Floyd and Glenora Dycus House

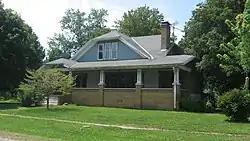
Front of the house

The Floyd and Glenora Dycus House is a historic house located at 305 S. Second St. in Brownstown, Illinois. The house was built in 1926 for Floyd and Glenora Dycus. Floyd Dycus was a prominent businessman in Brownstown; his businesses included a moving company, a dairy business, and a restaurant and truck stop on U.S. Route 40. Floyd also served as Brownstown's village president from 1929 to 1935. The house was built by carpenters Andrew and Charles Reeter from plans drawn by Glenora Dycus; it was designed in the Craftsman style. The entrance to the house is in a full-length front porch supported by tapered columns. The house has an intersecting roof pattern which features a half-hipped component protruding from a gable roof.